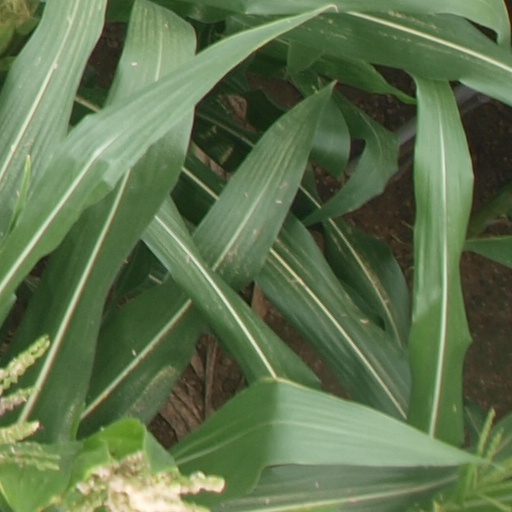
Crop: maize; corn